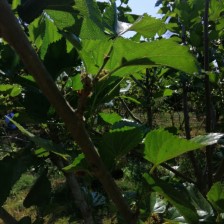
Variety: Buriram60